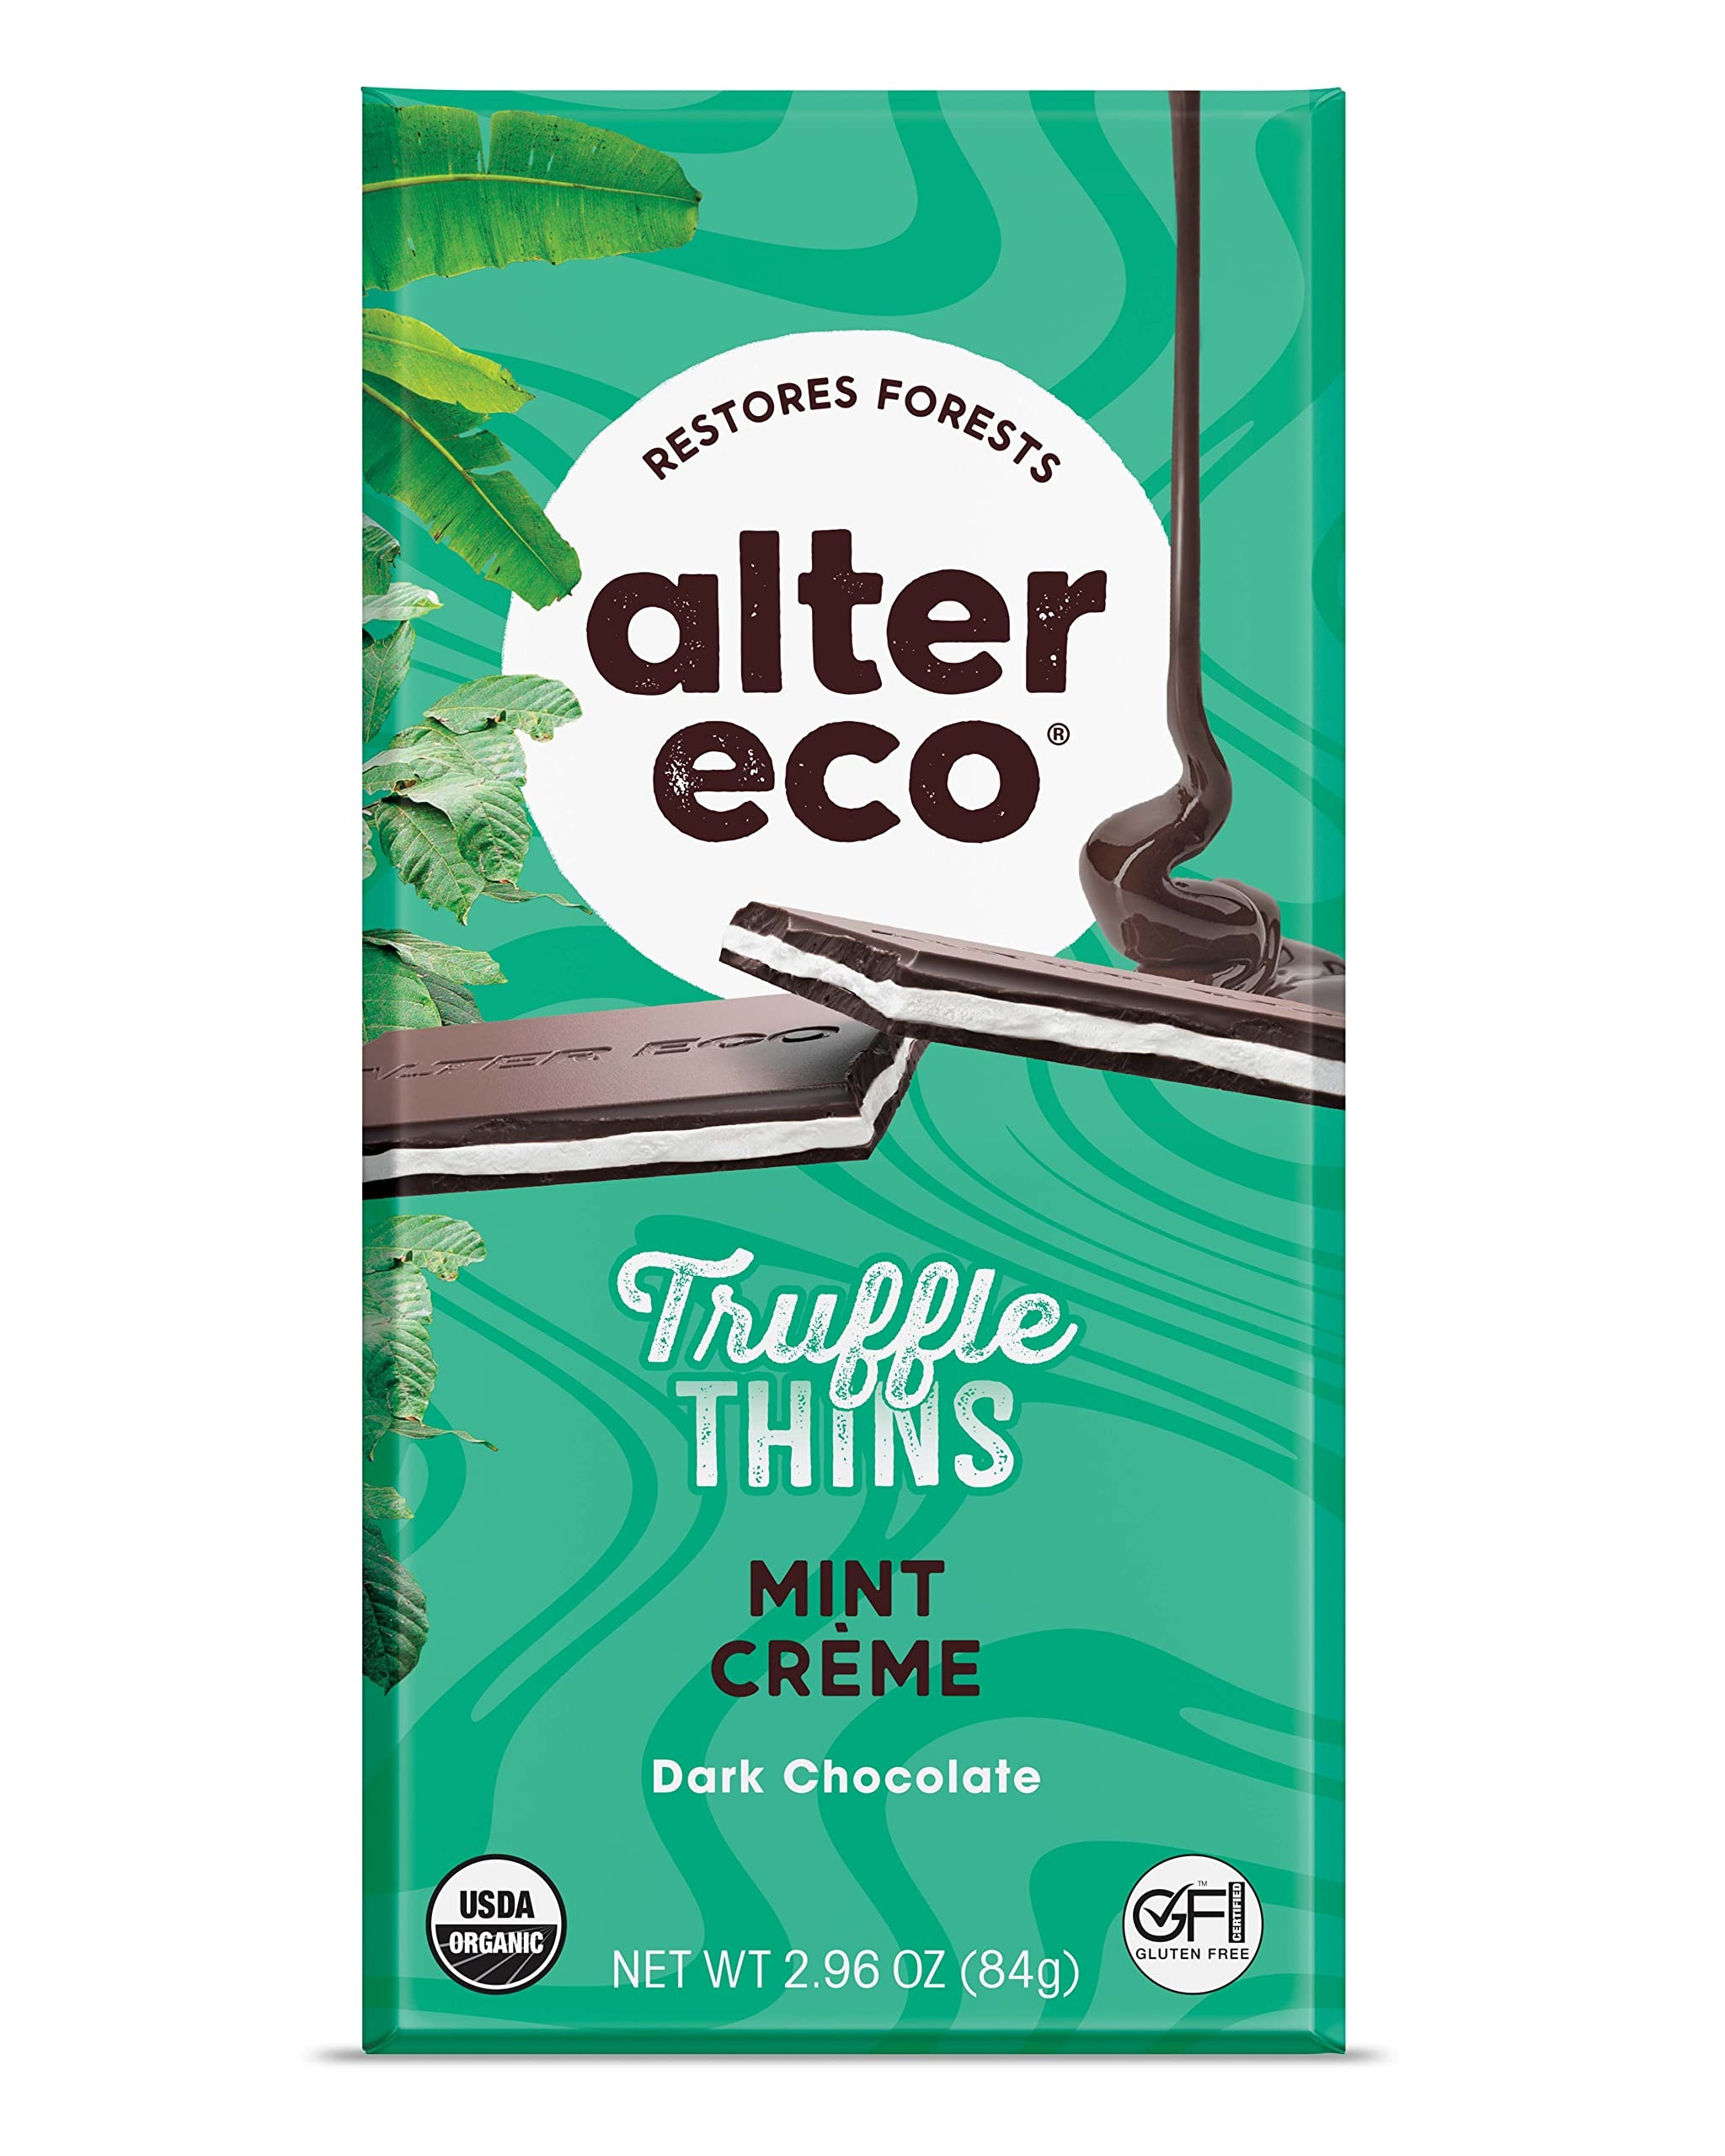
Item Name: Alter Eco Mint Creme Truffle Thins, Chocolate Bar with Gooey Ganache Truffle Filling, Gluten-Free, Non-GMO Snacks, No Additives or Artificial Sweeteners, Fair Trade, Recyclable Packaging (1-Pack Mint Creme)
Bullet Point 1: INGREDIENTS YOU'LL LOVE: Made with 60% Ecuadorian cacao and cool peppermint filling to satisfy your sweet tooth
Bullet Point 2: ALWAYS ORGANIC: Snack with confidence; Alter Eco Truffle Thins are certified organic as well as gluten, soy, and additive-free
Bullet Point 3: ETHICAL GROWING PRACTICES: Our chocolate tastes great and helps replenish the environment; our ingredients grow in thriving ecosystems with the help of fair trade farmers
Bullet Point 4: ENVIRONMENTALLY-FRIENDLY: Alter Eco is Climate Neutral Certified, offsetting 100% of our carbon emissions through conservation and reforestation projects
Bullet Point 5: A NAME YOU CAN TRUST: Since 2005, Alter Eco has been a trusted name in delicious and eco-friendly snack foods. Because we use all natural, organic ingredients in our chocolate, it is more susceptible to melting when shipped to warmer locations.
Value: 1.0
Unit: Count

Price: 3.99